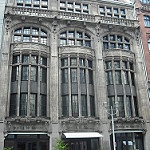
Label: buildings